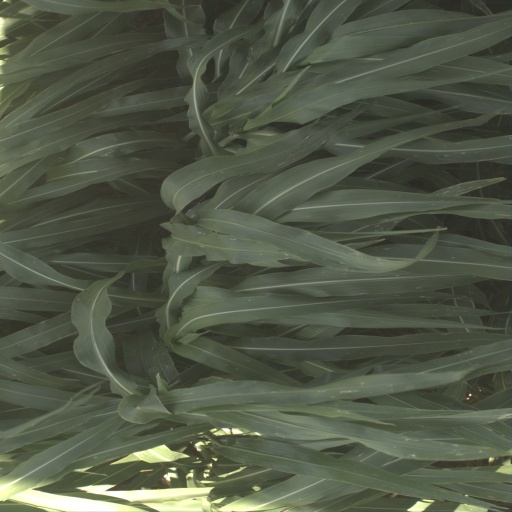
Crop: sorghum